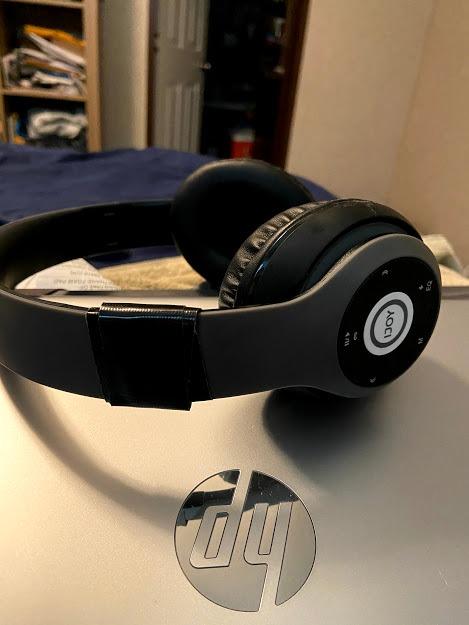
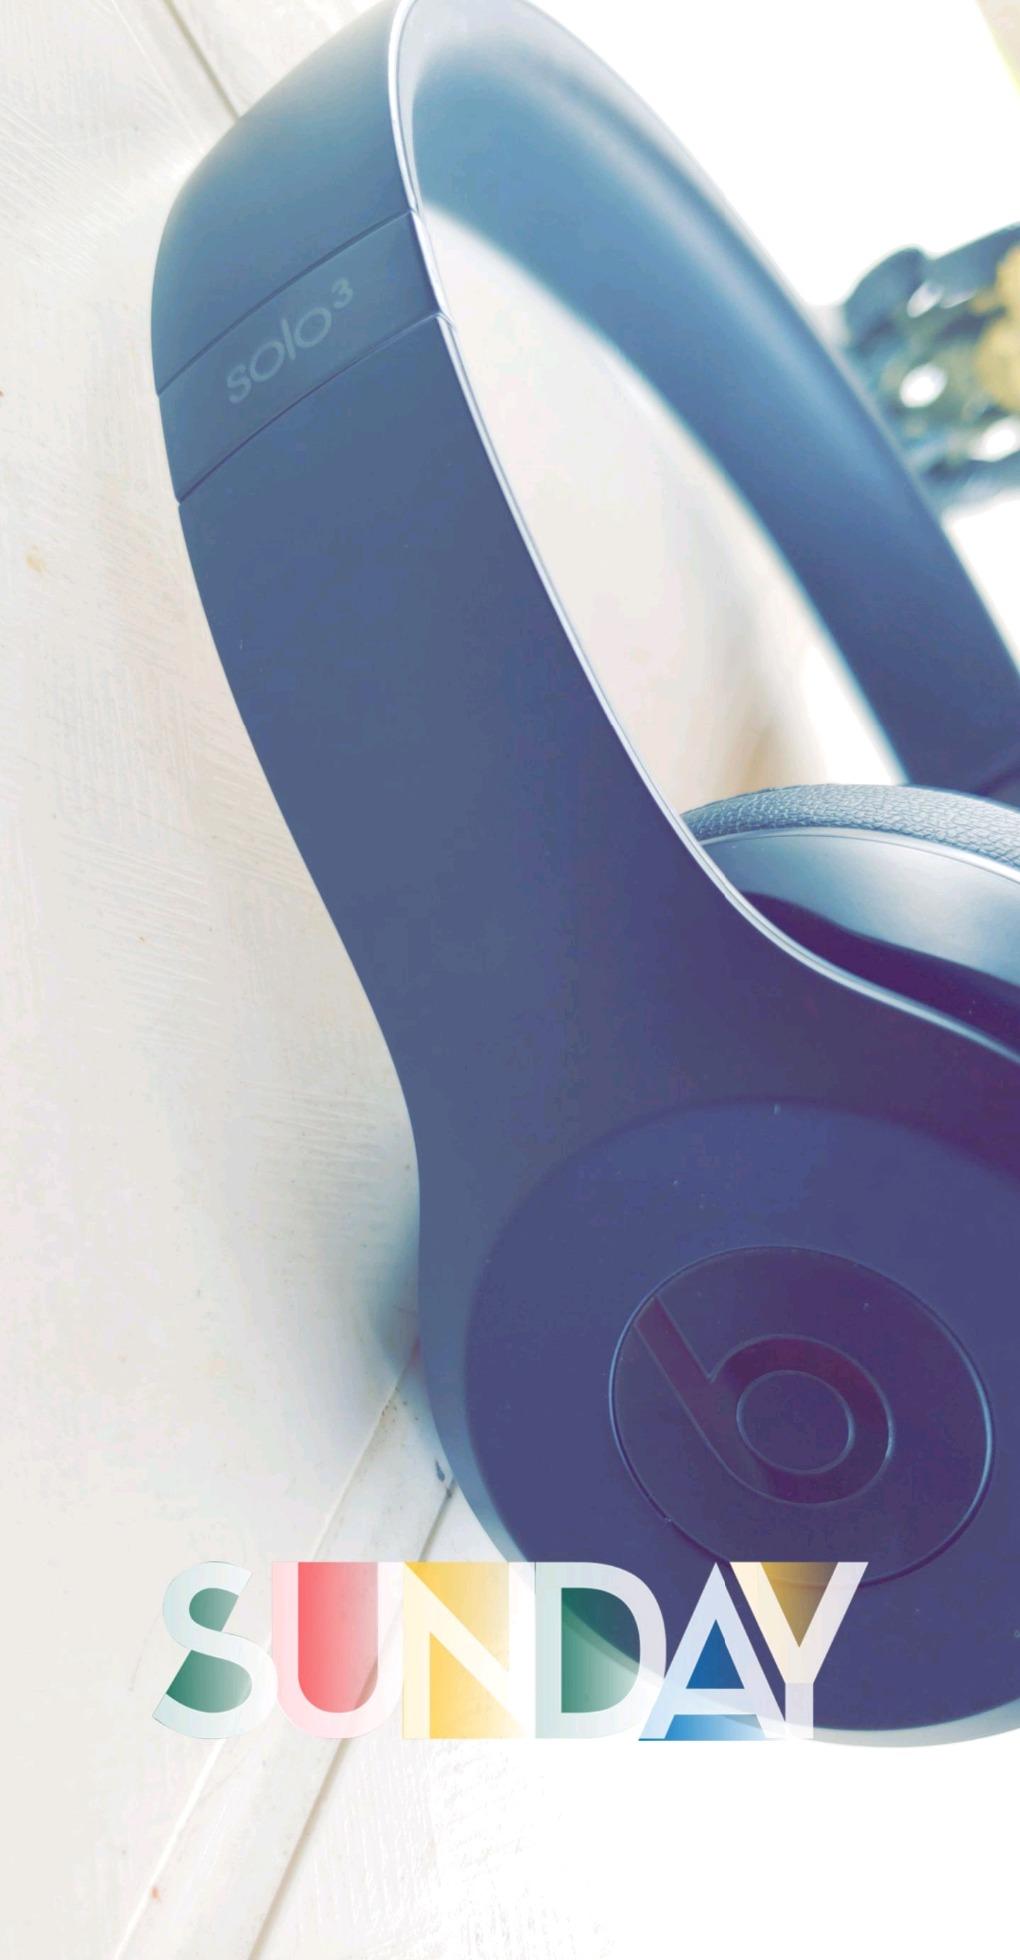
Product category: headphones
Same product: no